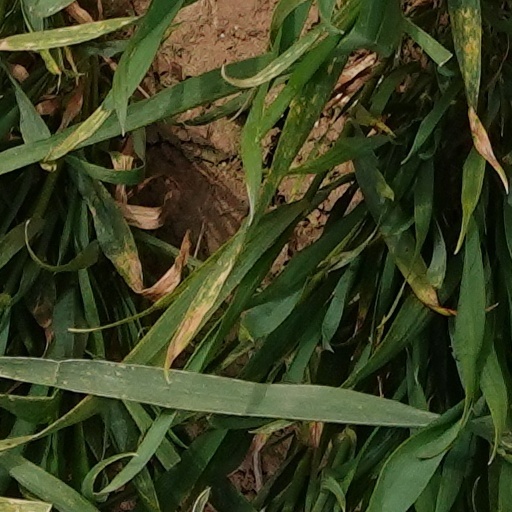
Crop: wheat